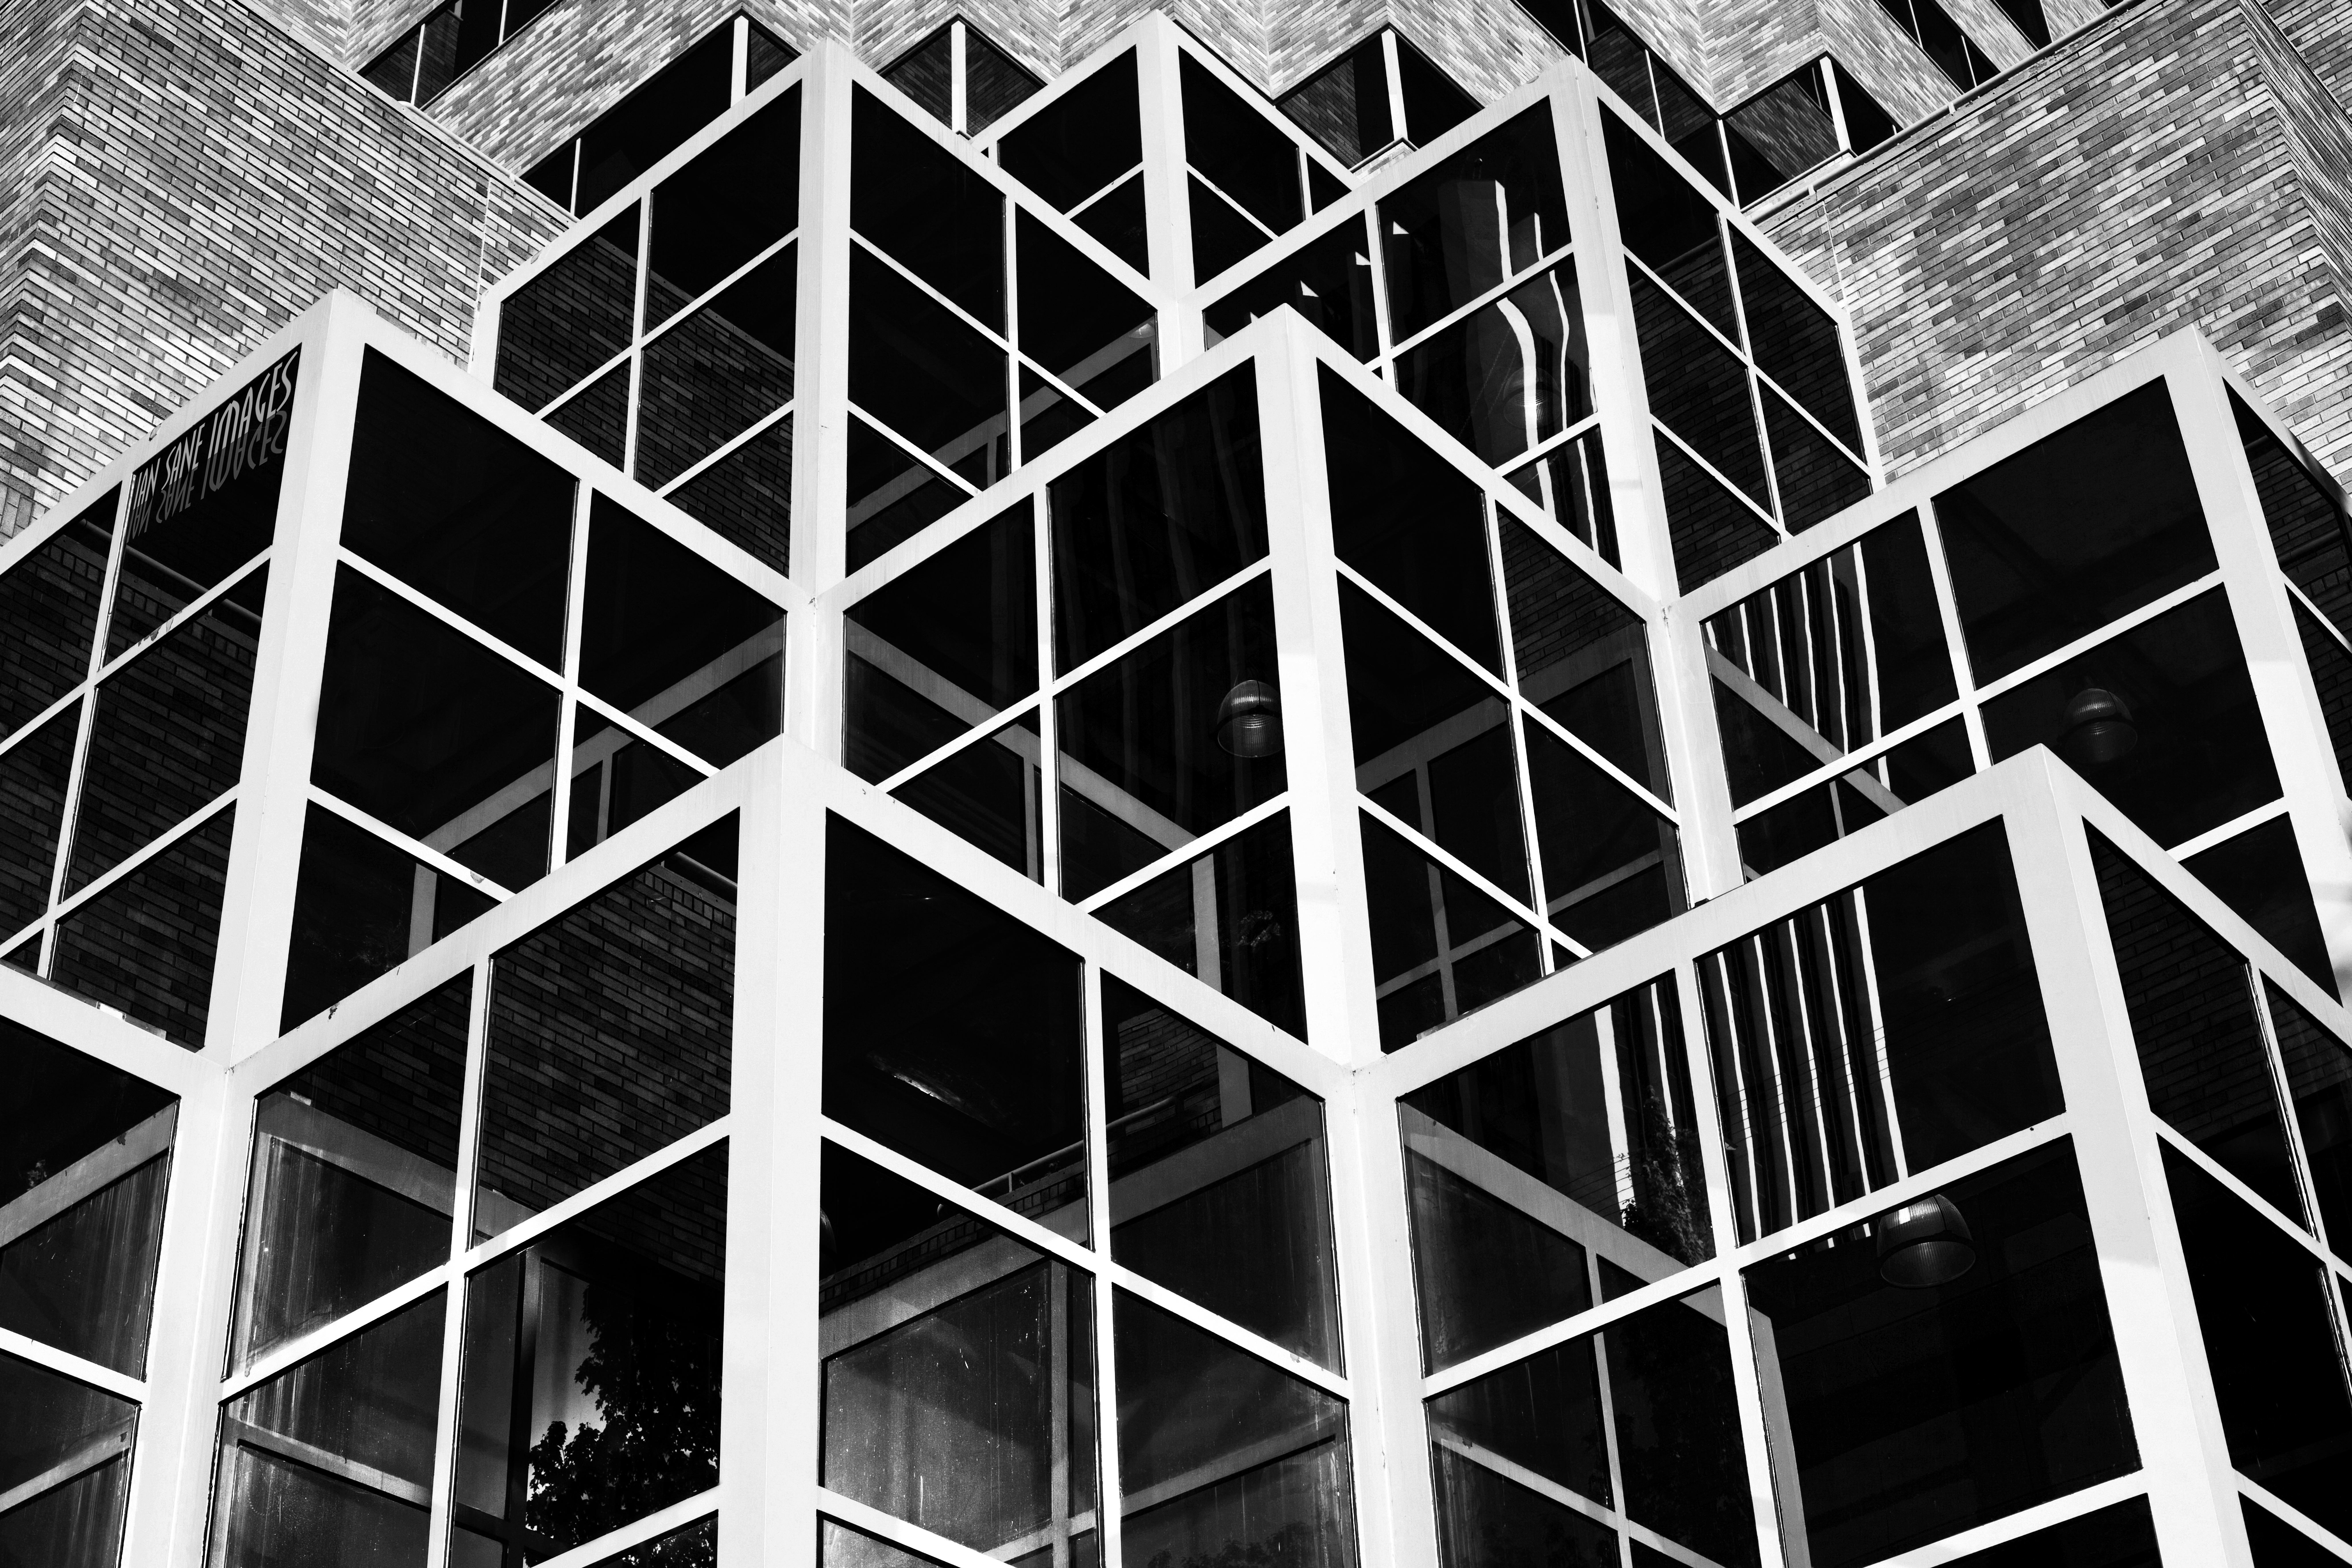
black and white, architecture, white, camera, window, glass, building, downtown, pattern, line, tower, lens, canon, facade, two, black, monochrome, circle, eos, f14, cubism, design, symmetry, mark, ii, 5d, images, usm, shape, oregon, portland, ian, sane, ef50mm, koin, monochrome photography